Clint Hill (Secret Service)

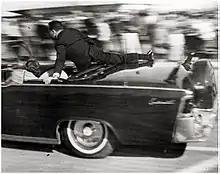
Hill on the presidential limousine moments after Kennedy's assassination

As he got on, Mrs. Kennedy, apparently in shock, was crawling onto the flat rear trunk of the moving limousine. Hill later told the Warren Commission that he thought Mrs. Kennedy was reaching for a piece of the President's skull that had been blown off. He crawled to her and guided her back into her seat. Once back in the car, Hill placed his body above the President and Mrs. Kennedy. Meanwhile, in the folding jump seats directly in front of them, Mrs. Connally had pulled her wounded husband, Governor John Connally, to a prone position on her lap.